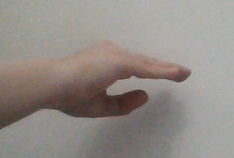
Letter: jeem